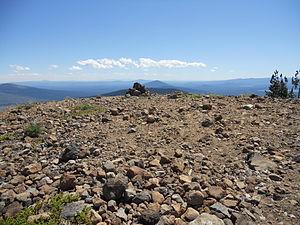
Le pic Maiden, en anglais : Maiden Peak, est un volcan bouclier culminant à 2 384 mètres d'altitude dans le centre de l'Oregon, au Nord-Ouest des États-Unis. Il fait partie de la chaîne des Cascades et se trouve à la limite de la forêt nationale de Willamette et de la forêt nationale de Deschutes. Fréquenté depuis des siècles par les Amérindiens, son sommet a constitué au début du XXᵉ siècle un point de vue destiné à l'observation des feux de forêt.